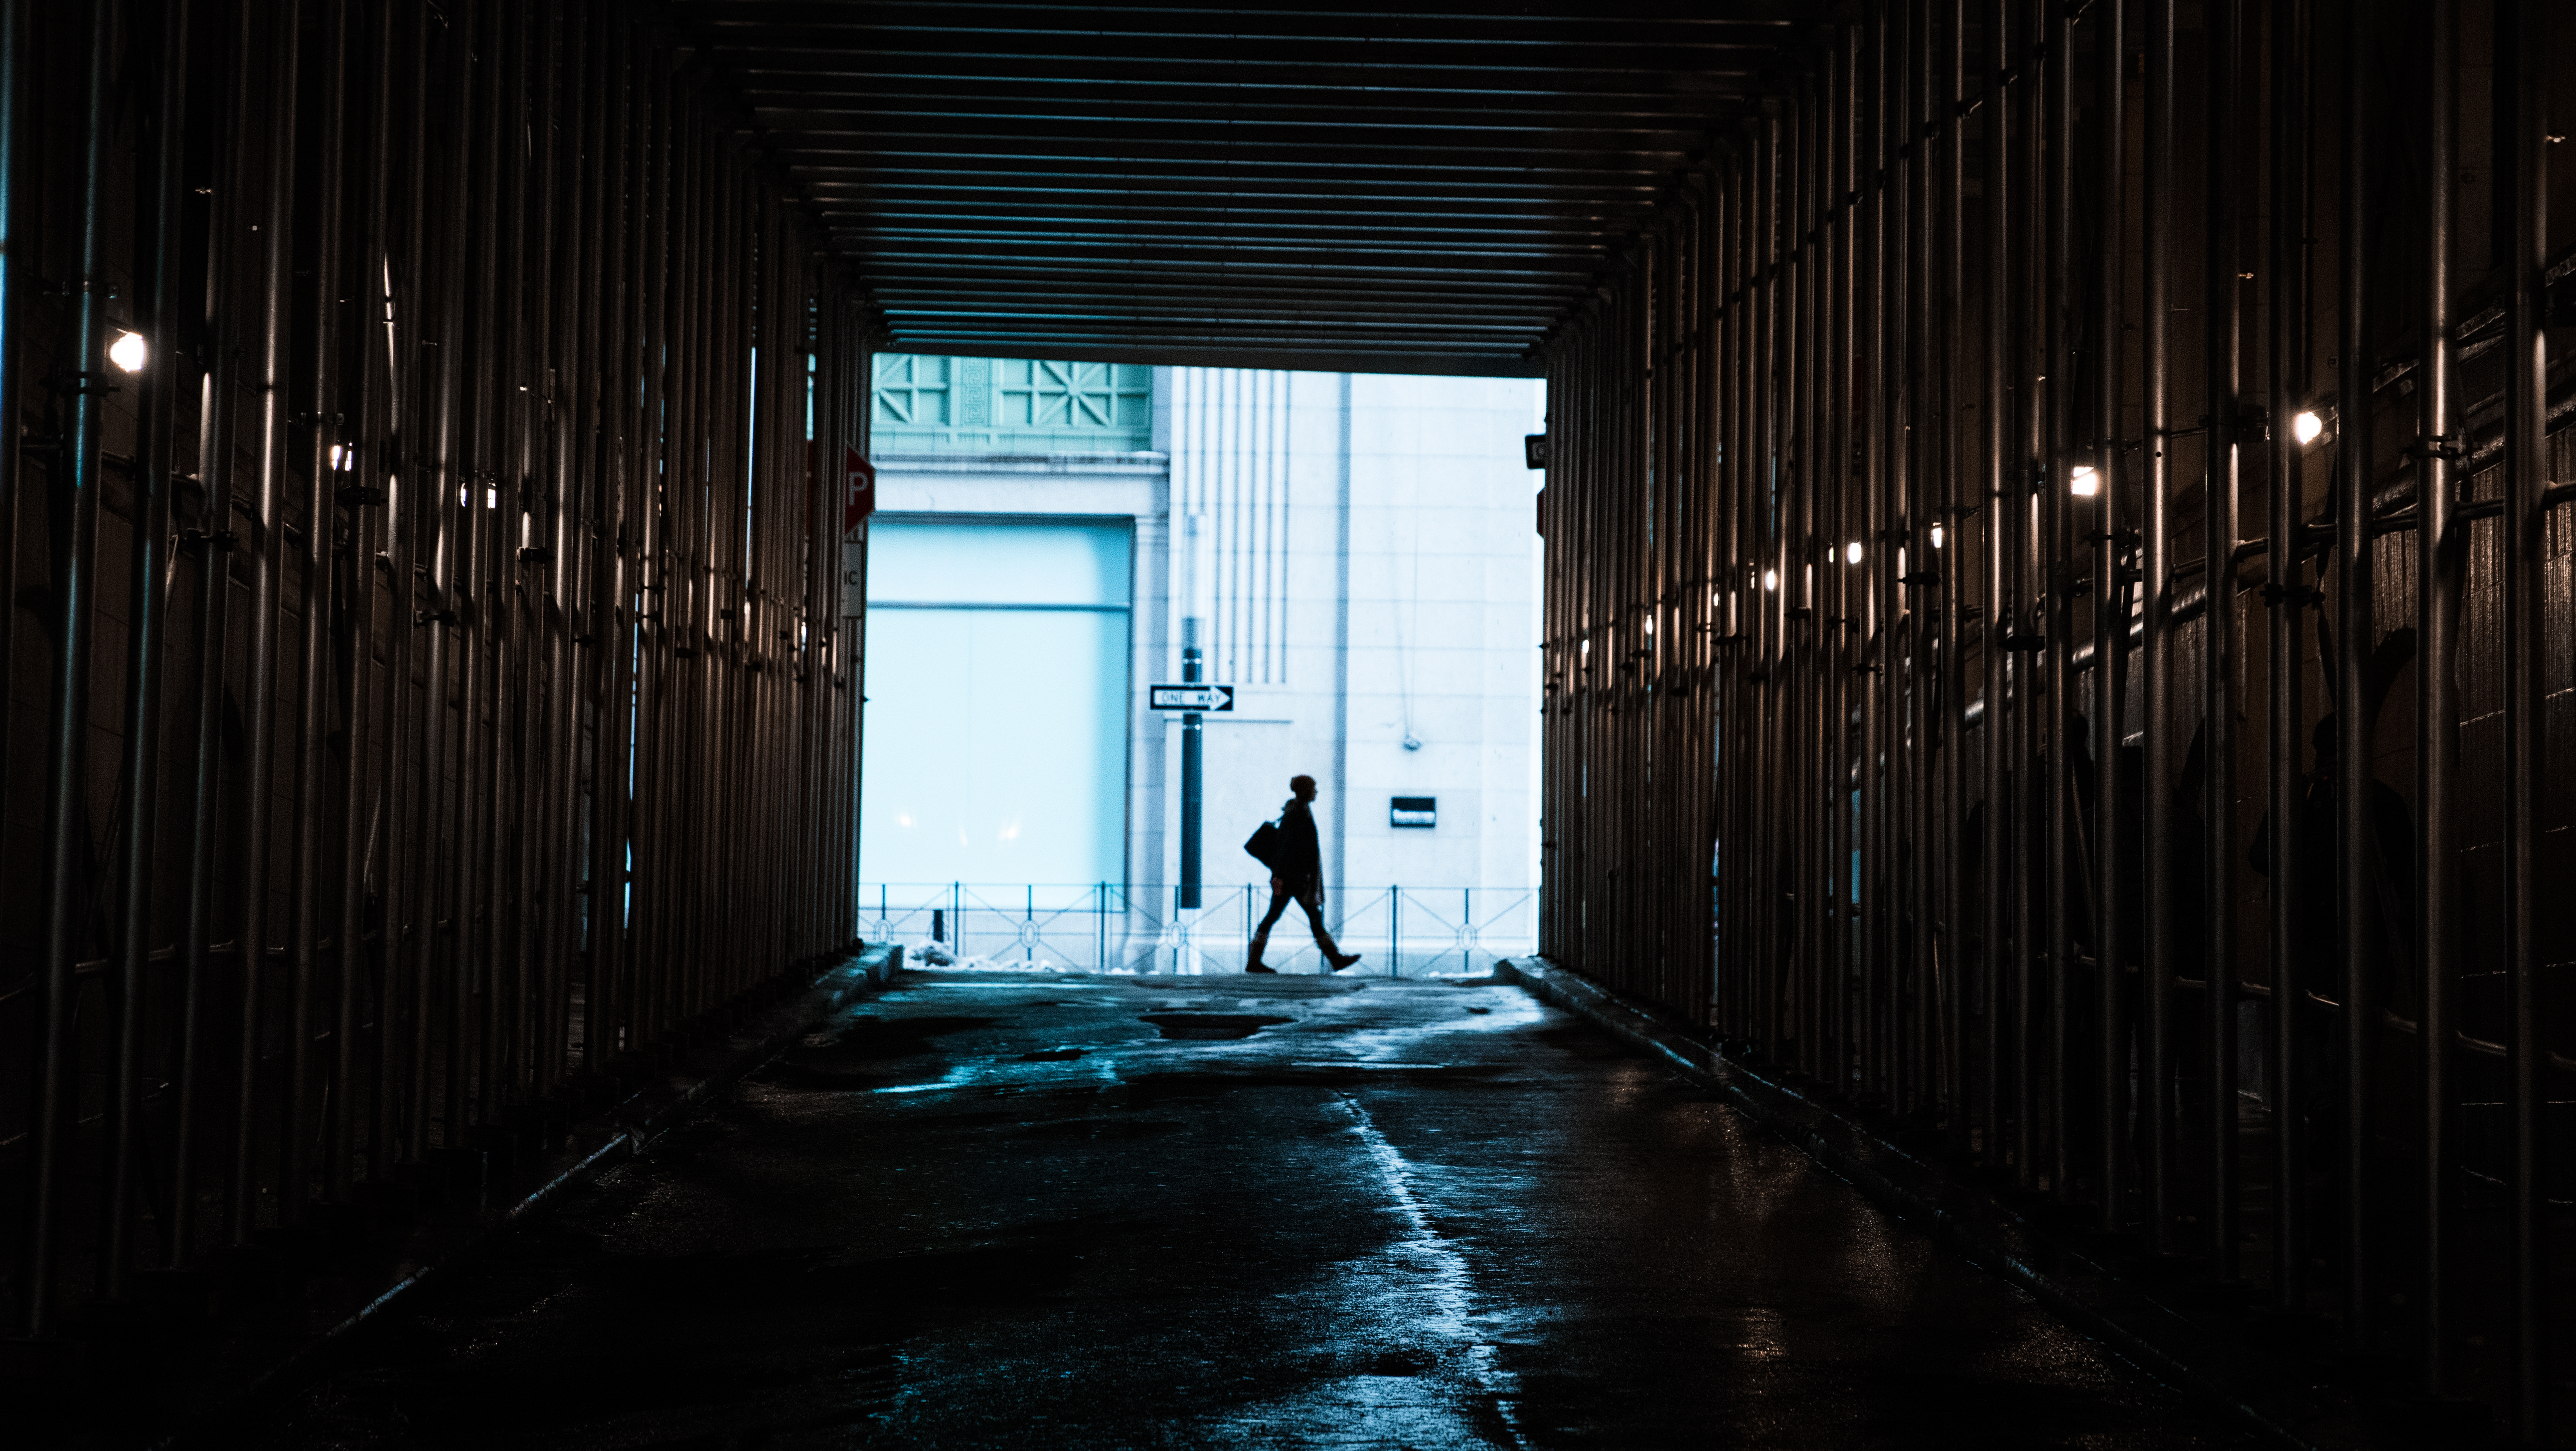
walking, light, wood, night, sunlight, step, tunnel, dark, walk, darkness, industry, lighting, symmetry, urban area